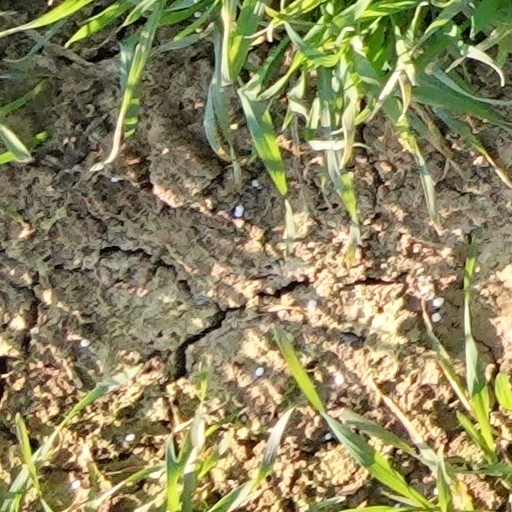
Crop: wheat